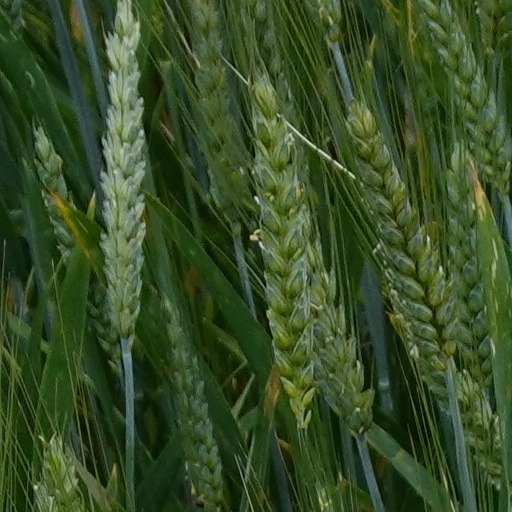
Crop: wheat